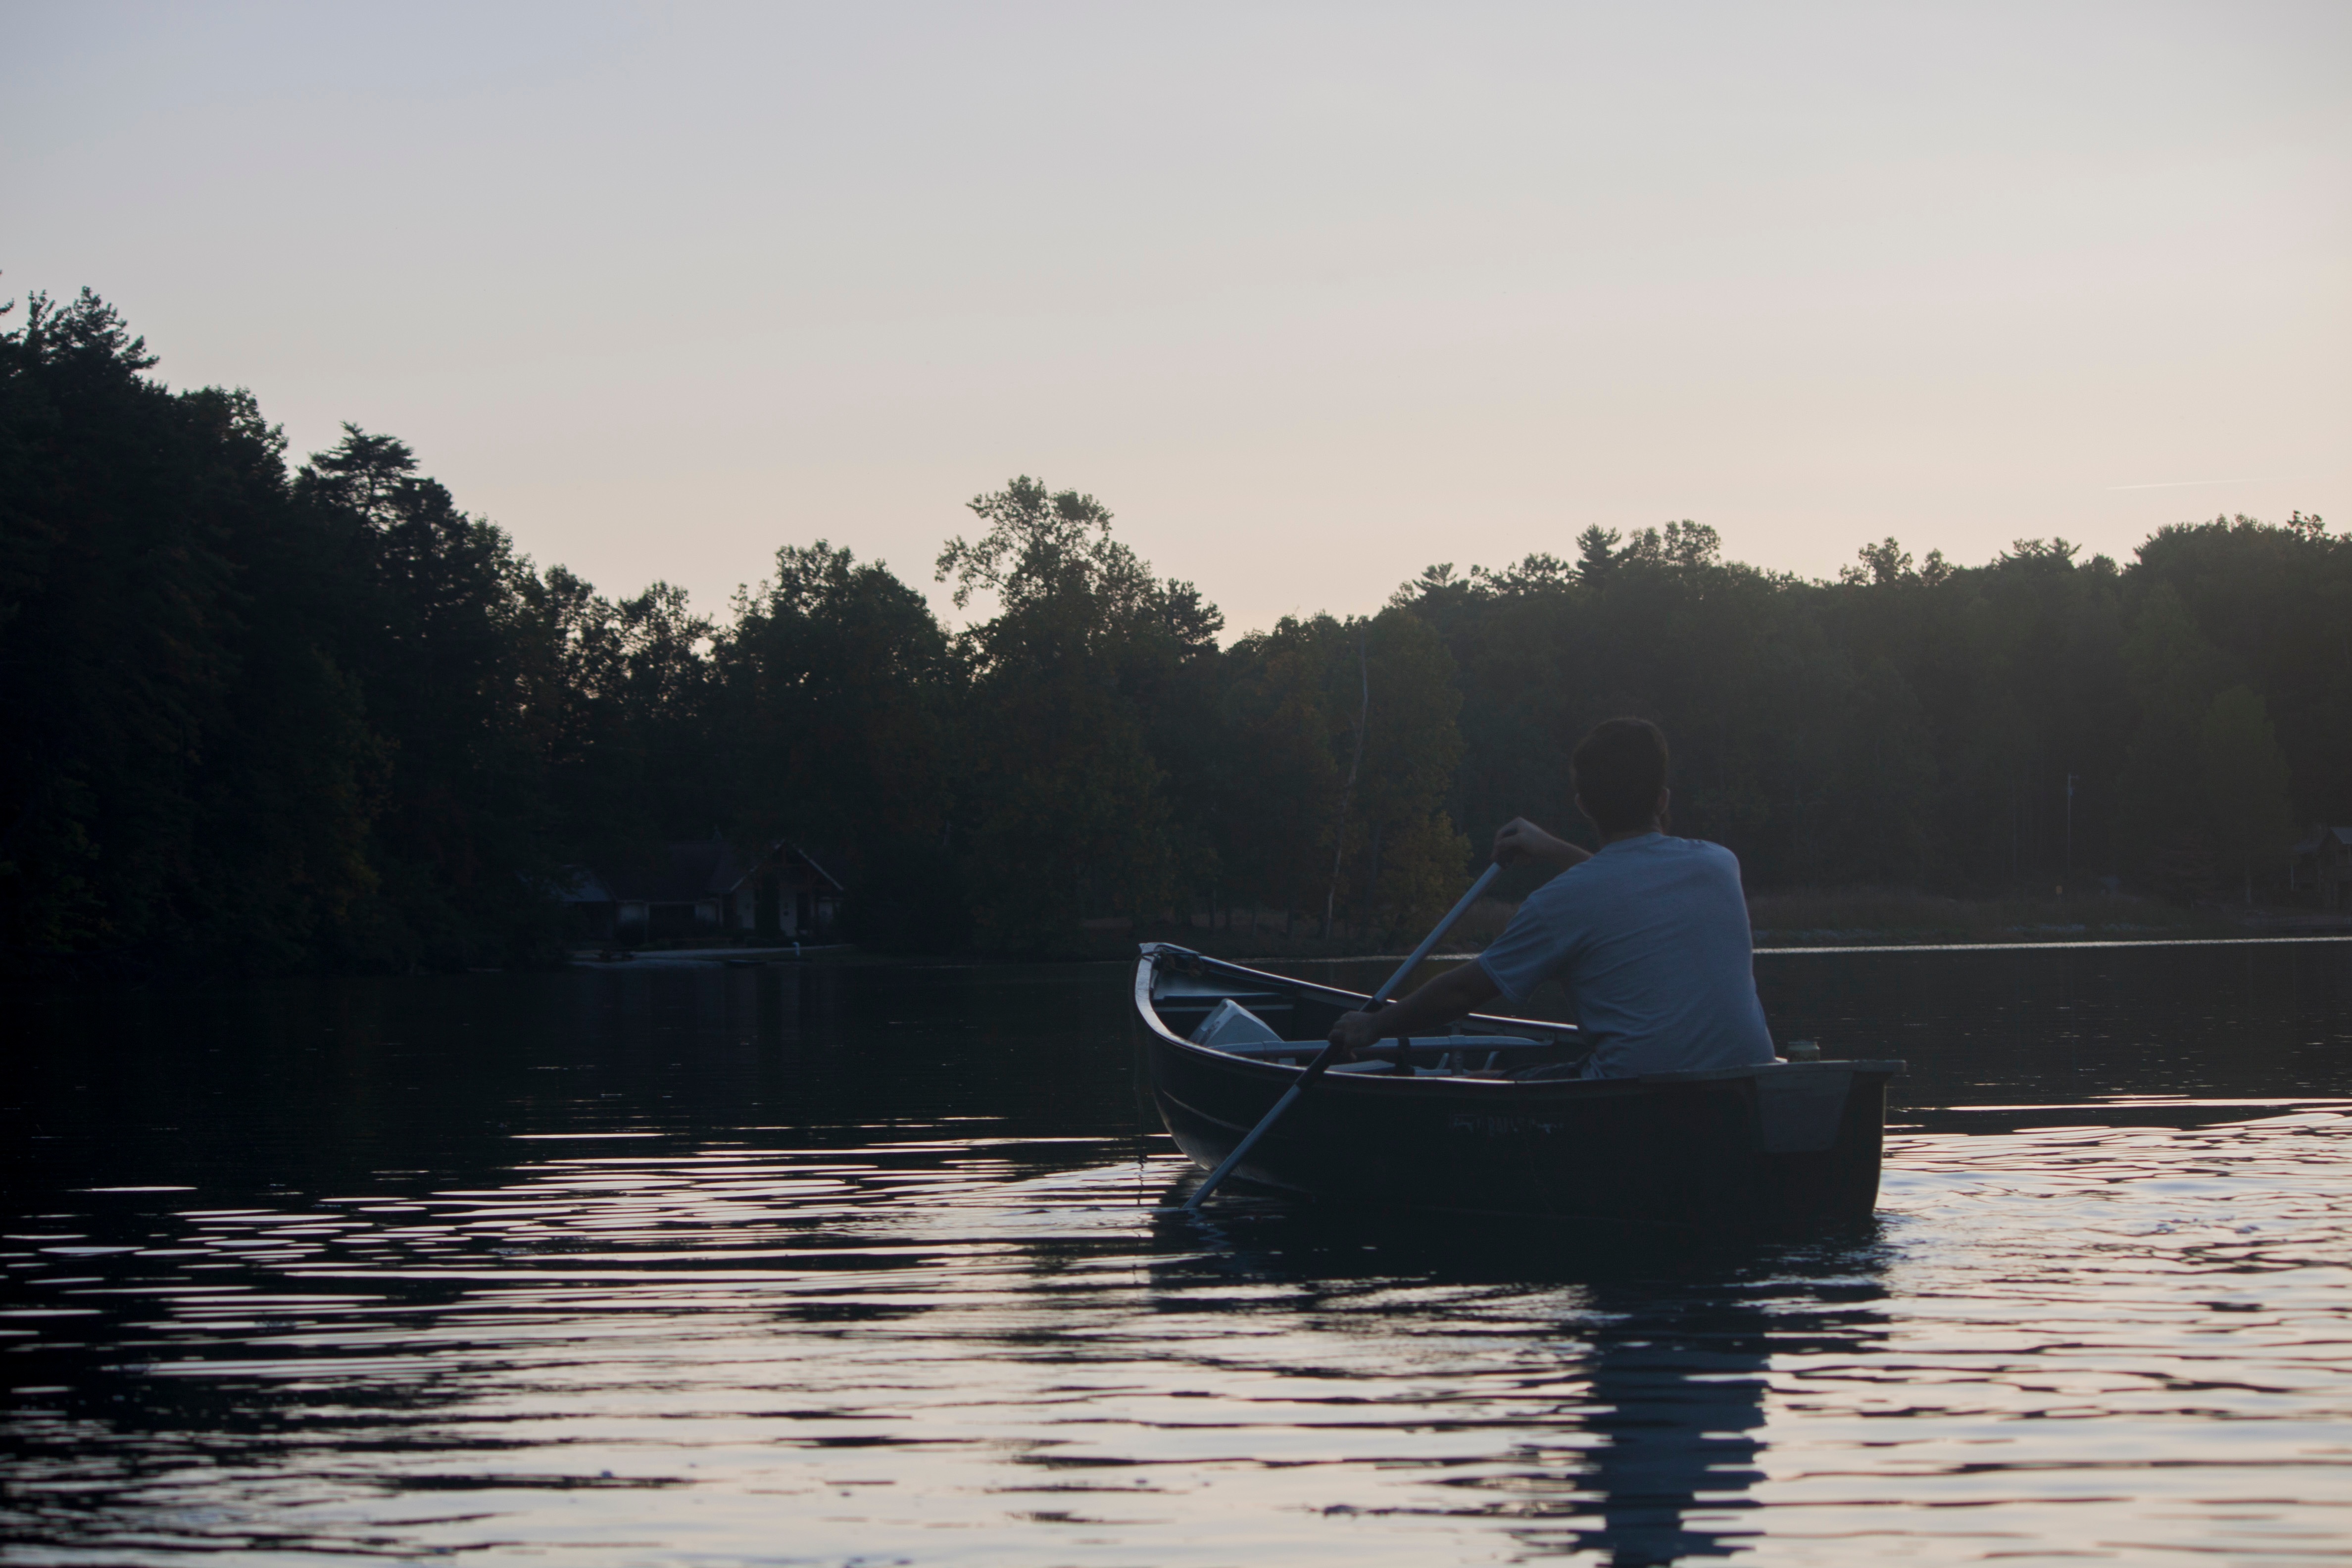
sea, water, boat, morning, lake, river, canoe, paddle, reflection, vehicle, boating, watercraft, watercraft rowing